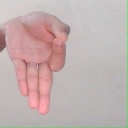
अक्षर: ज्ञ